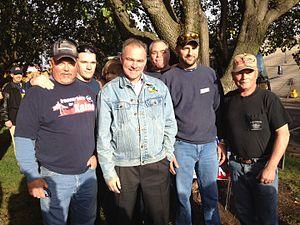
Timothy Michael Kaine, dit Tim Kaine, né le 26 février 1958 à Saint Paul, est un homme politique américain, membre du Parti démocrate.